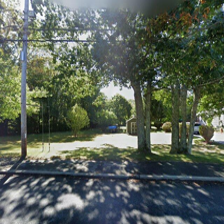
Label: streetView